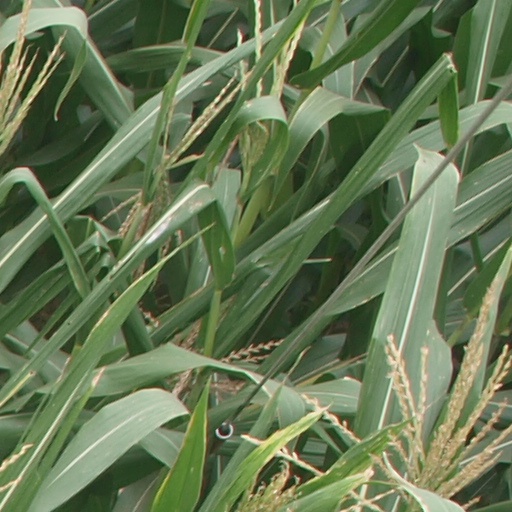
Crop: maize; corn